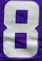
Number: 8